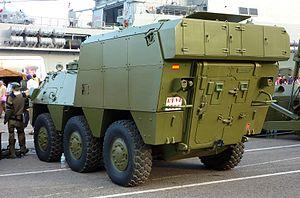
Le Pegaso 3560 BMR, est un véhicule de transport de troupes à 6 roues fabriqué en Espagne par Santa Bárbara Sistemas. La version actuelle se nomme BMR M1.